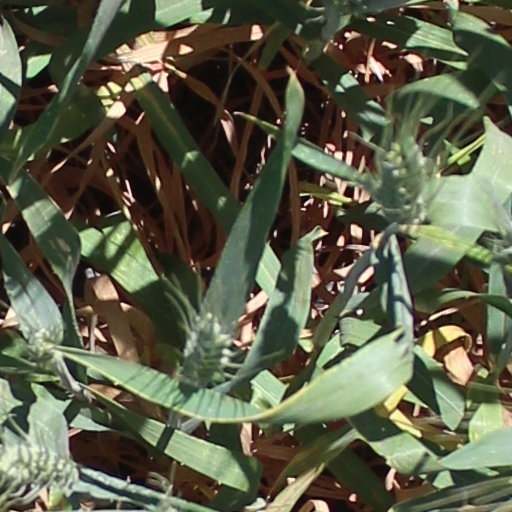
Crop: wheat